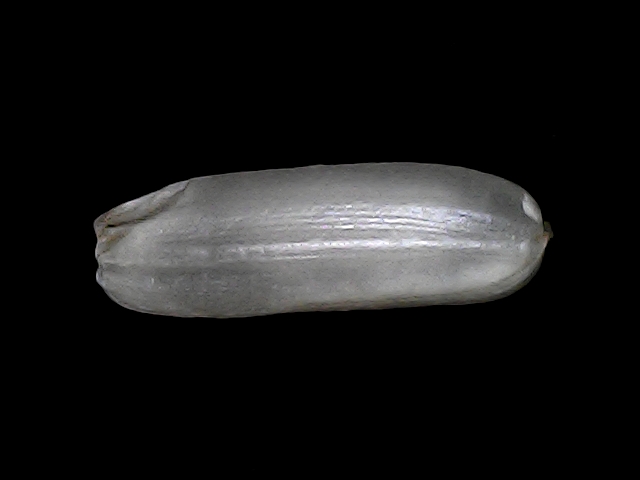
Rice variety: BRRI102